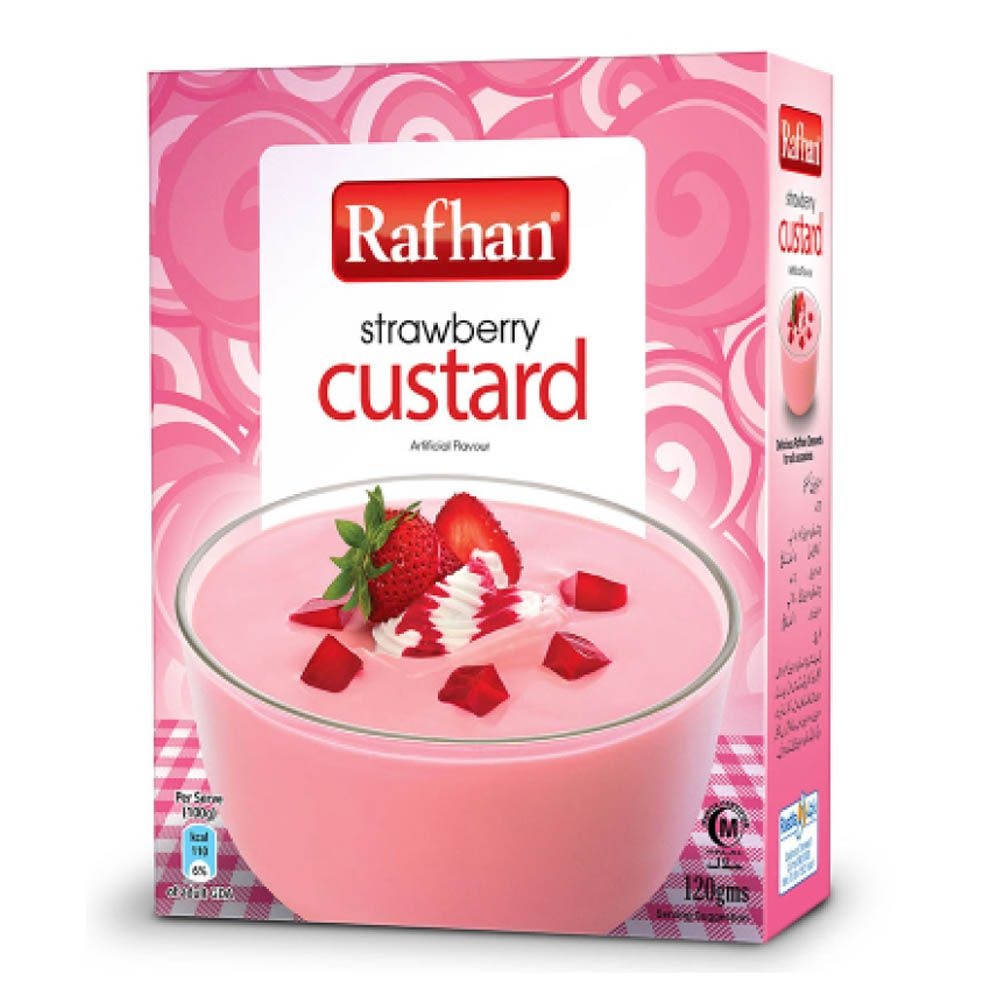
Rafhan Strawberry Custard 285g
Brand: Rafhan
Rafhan Strawberry Custard 285g
Category: Food, Beverages & Tobacco > Food Items > Condiments & Sauces > Dessert Toppings